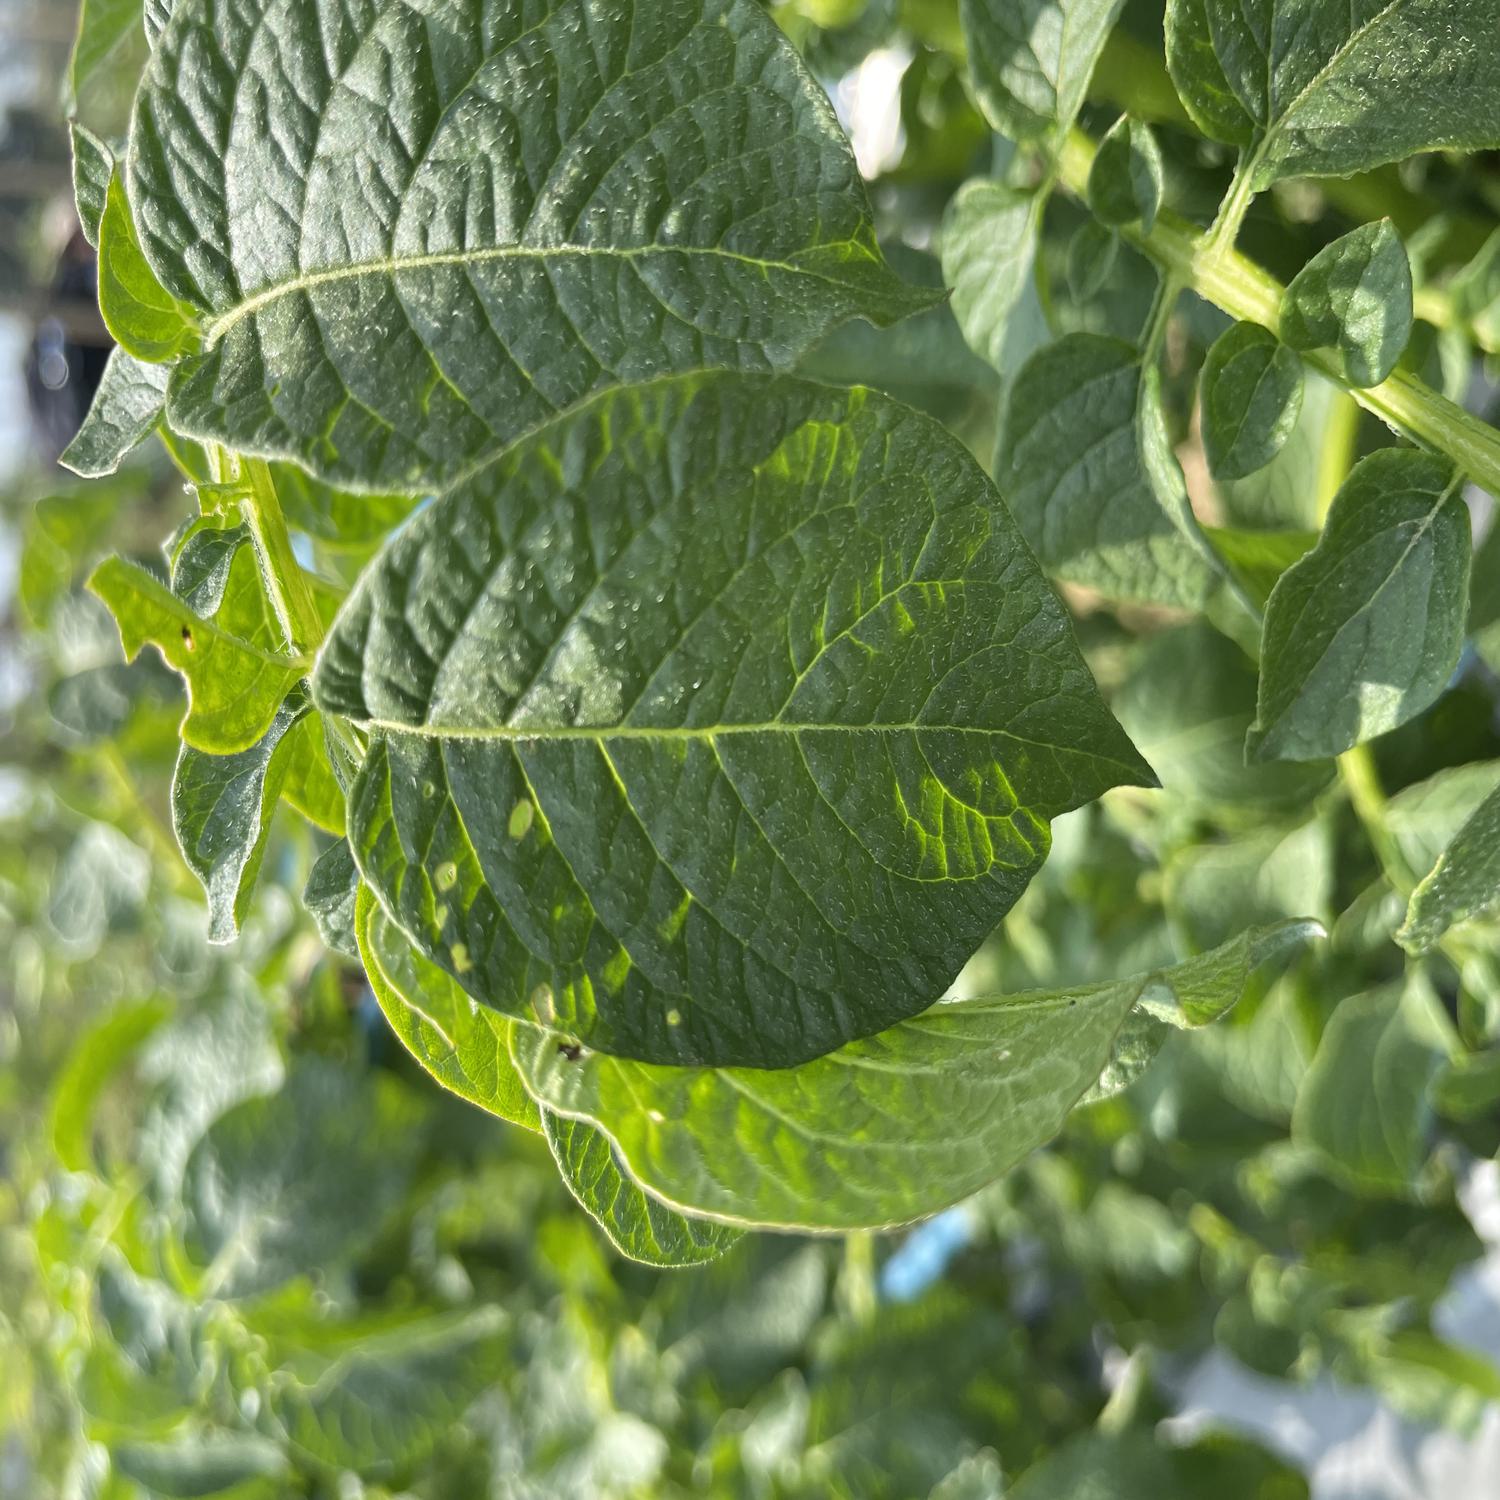
Label: Pest